Josh Wise

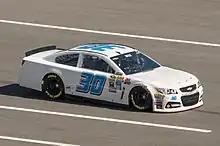
Wise's 2016 Cup car for The Motorsports Group

In 2015, Wise received sponsorship for the Daytona 500 from former Phoenix Racing owner James Finch's company Phoenix Construction. However, he failed to qualify after suffering from a mechanical failure at the start of the second Budweiser Duel. By the GEICO 500, the team had struggled, and was ranked 42nd in owners points, though Wise recorded his first career top-ten in the race.